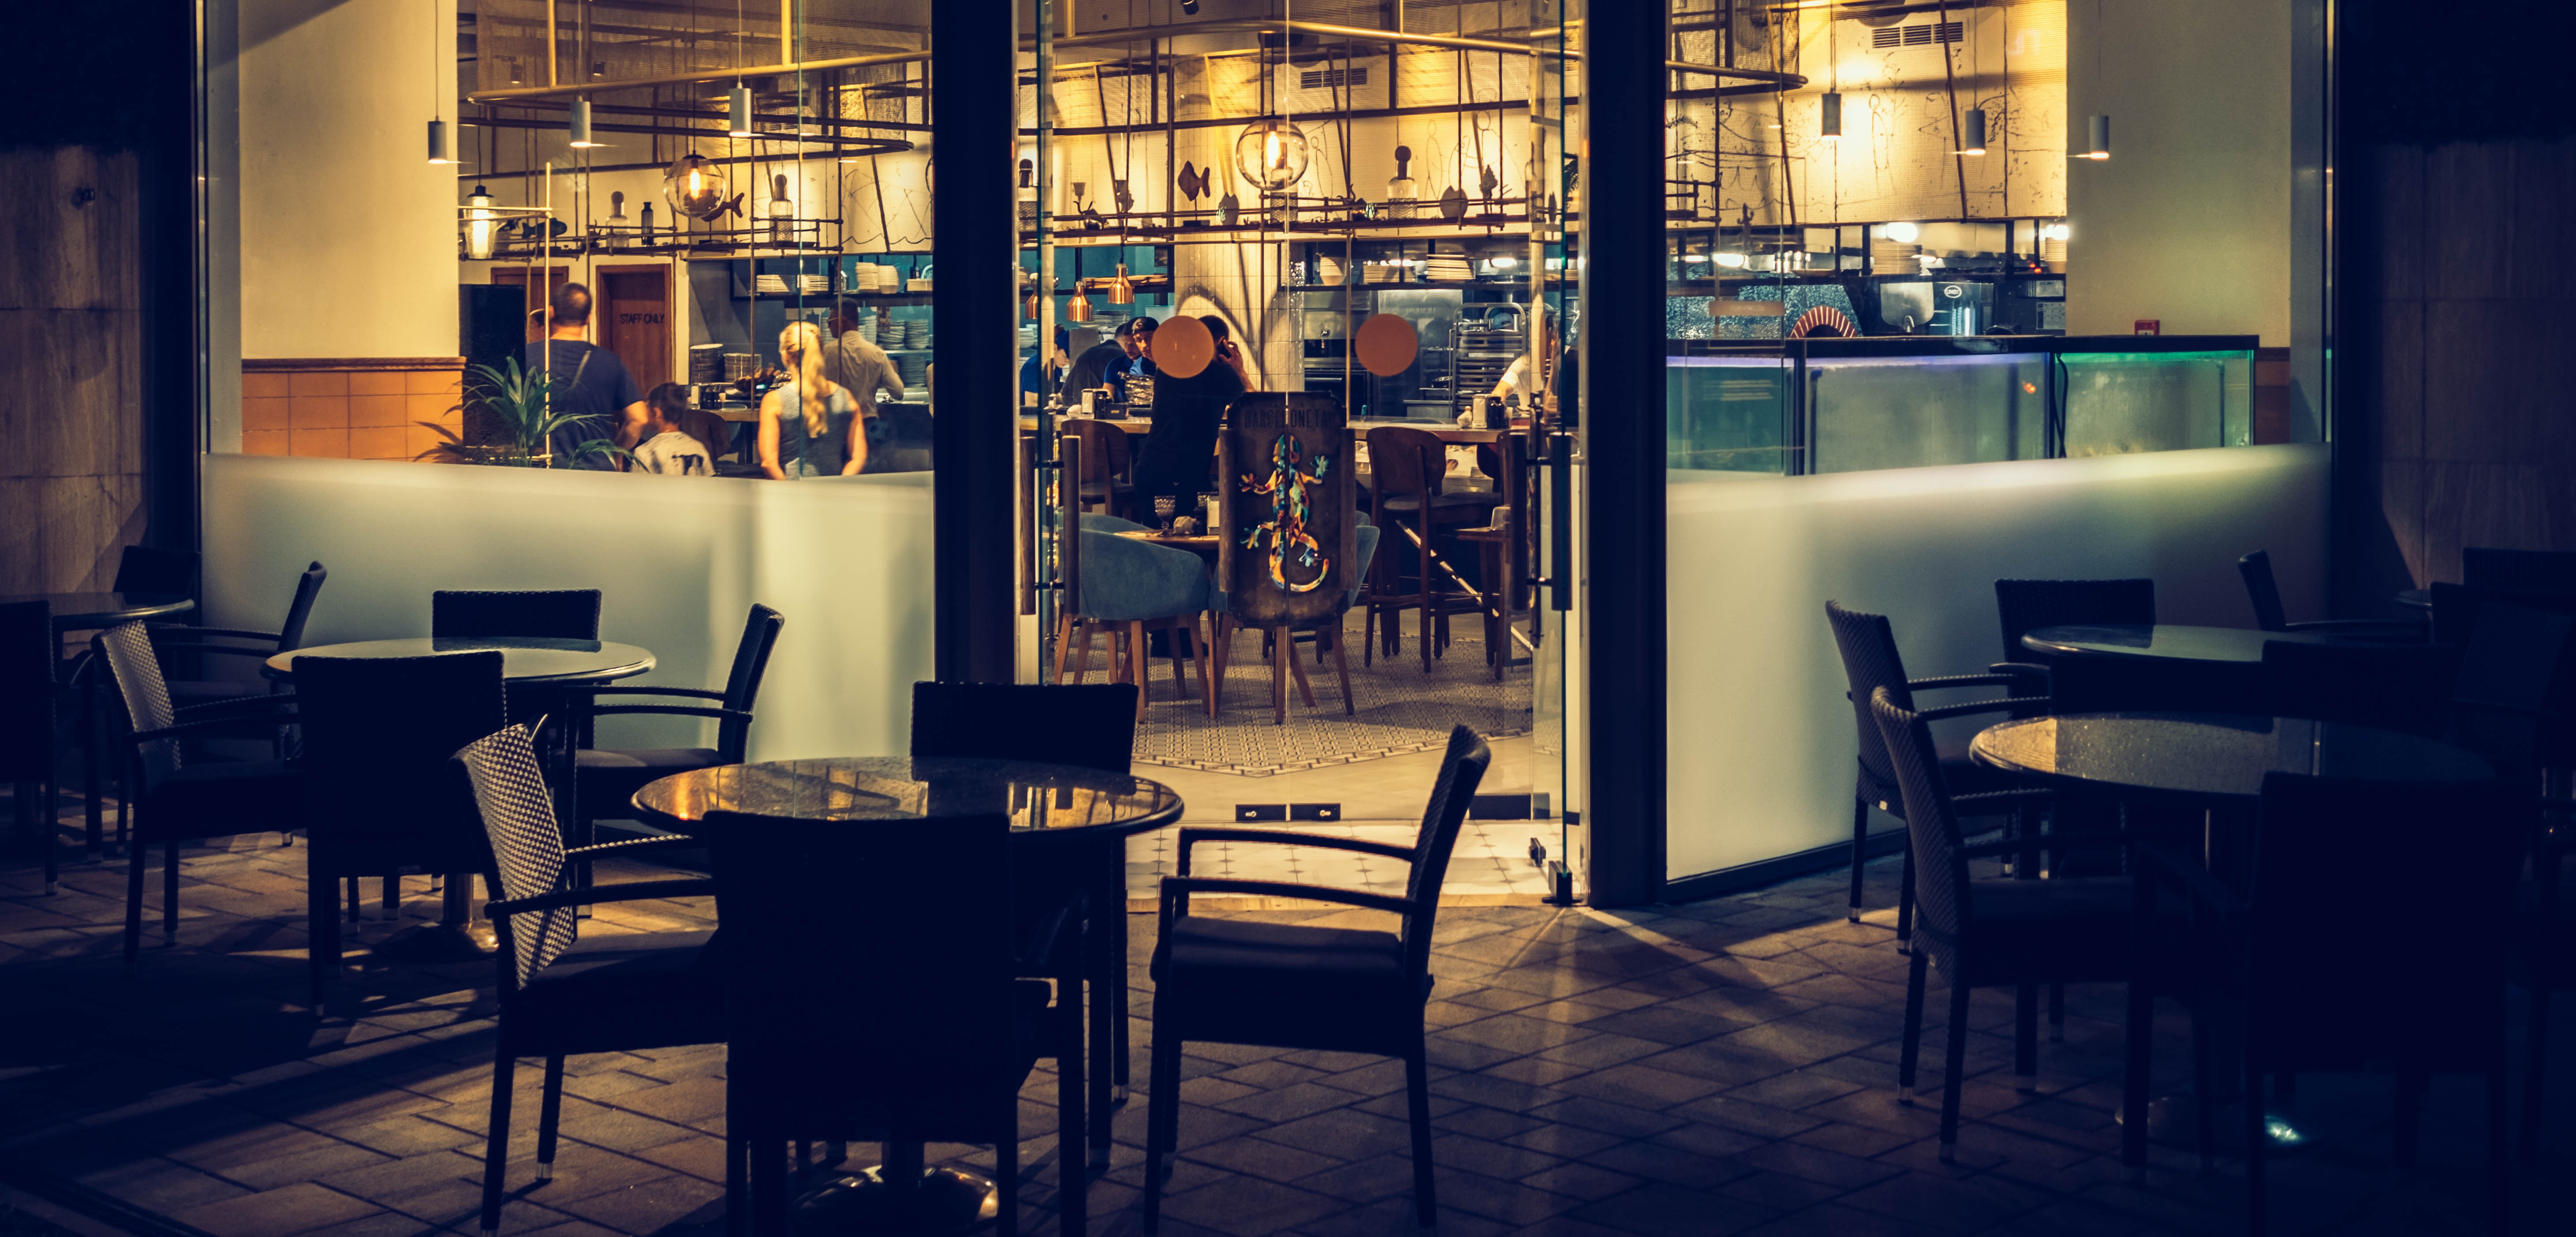
restaurant, building, coffeehouse, sky, cafe, room, iron, table, interior design, furniture, architecture, night, flooring, glass, cafeteria, city, metal